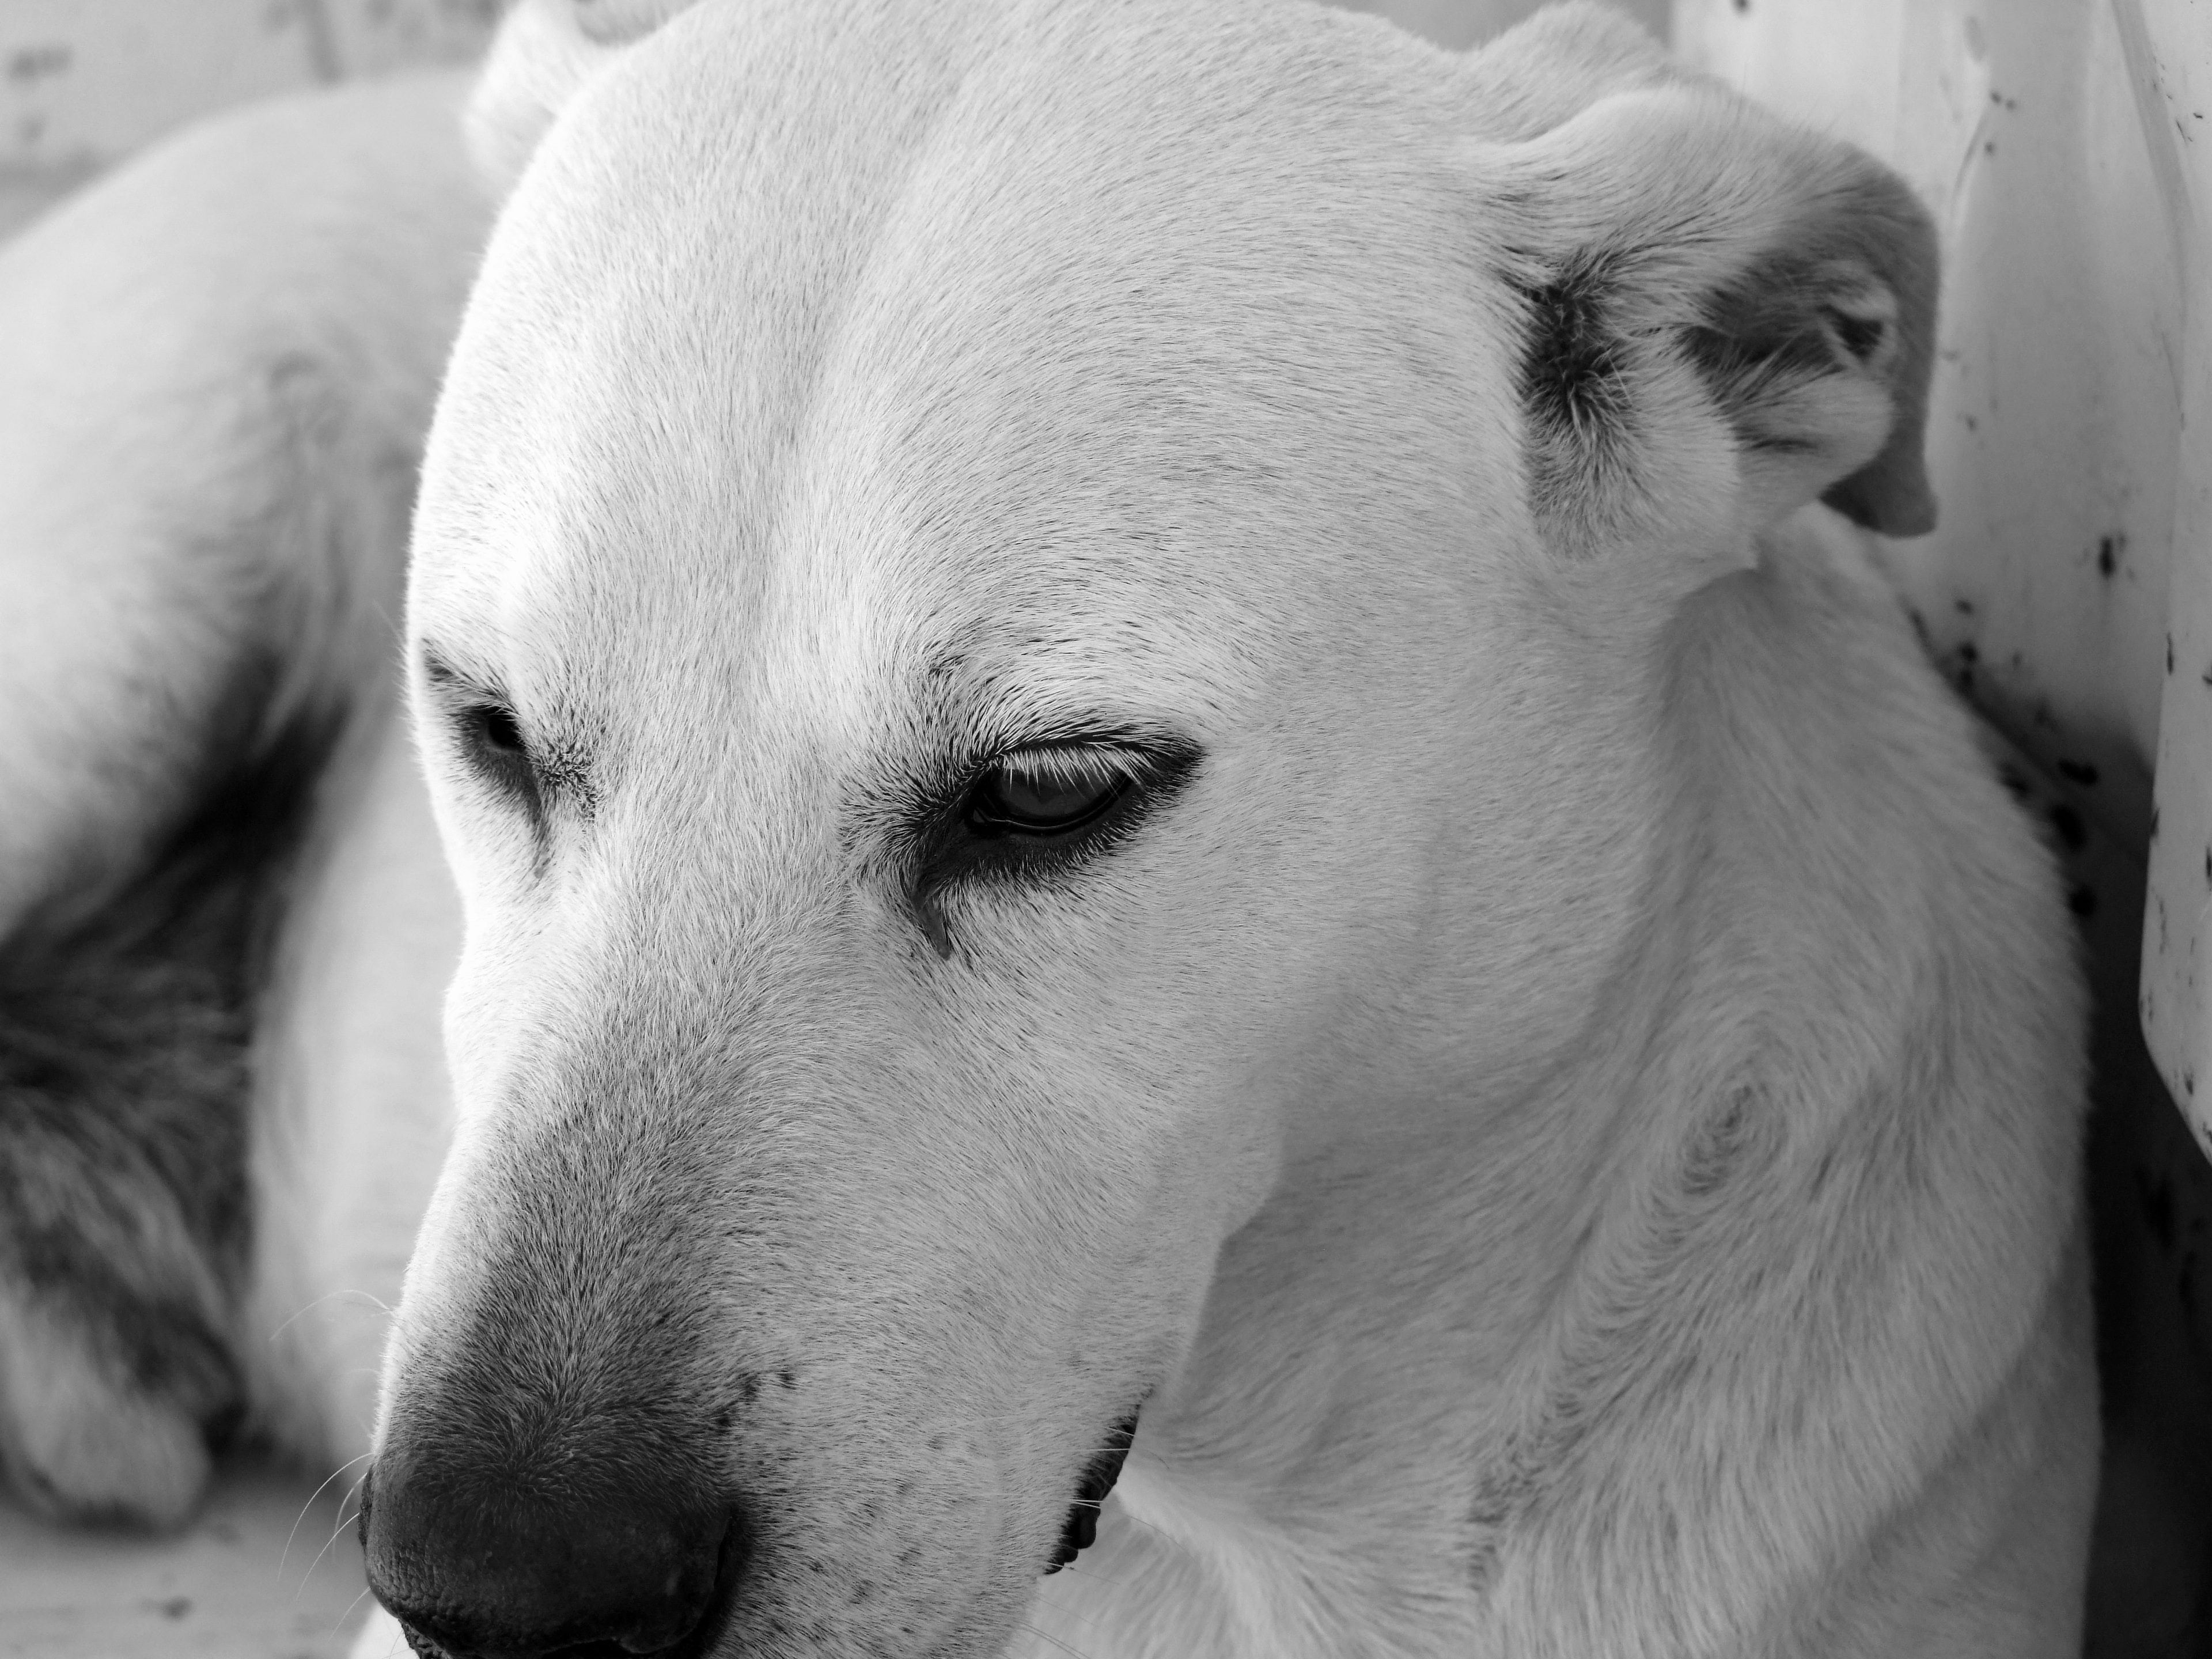
snow, black and white, white, puppy, dog, animal, pet, fur, mammal, black, monochrome, close up, nose, eyes, snout, vertebrate, creature, animal world, dog head, dog look, monochrome photography, bright coat, street dog, dog like mammal